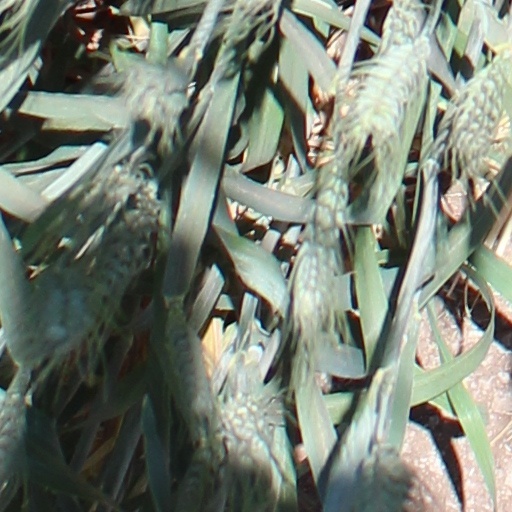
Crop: wheat